Goodnight Cleveland

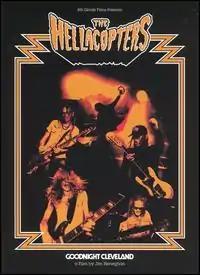

Goodnight Cleveland is a documentary film directed by Jim Heneghan for 8th Grade Films chronicling The Hellacopters' North American tour in 2002 in support of their album "High Visibility".